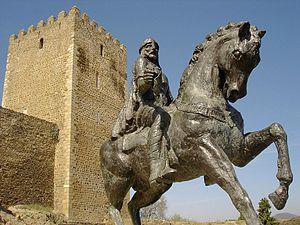
Abu-l-Qasim Ahmad ibn al-Husayn ibn Qasi est un penseur soufi proclamé imam s'étant rebellé contre la dynastie des Almoravides au milieu du XIIᵉ siècle. Sa guerre contre les almoravides va lui permettre la création de la taïfa de Mértola, royaume éphémère au sud du Portugal dont il sera le roi mais qui passera rapidement après sa instauration sous le joug des almohades. Il est l'auteur d'un traité sur le soufisme nommé Le Déchaussement des sandales. Il meurt assassiné en 1151.
Cet article recense les statues équestres au Portugal.